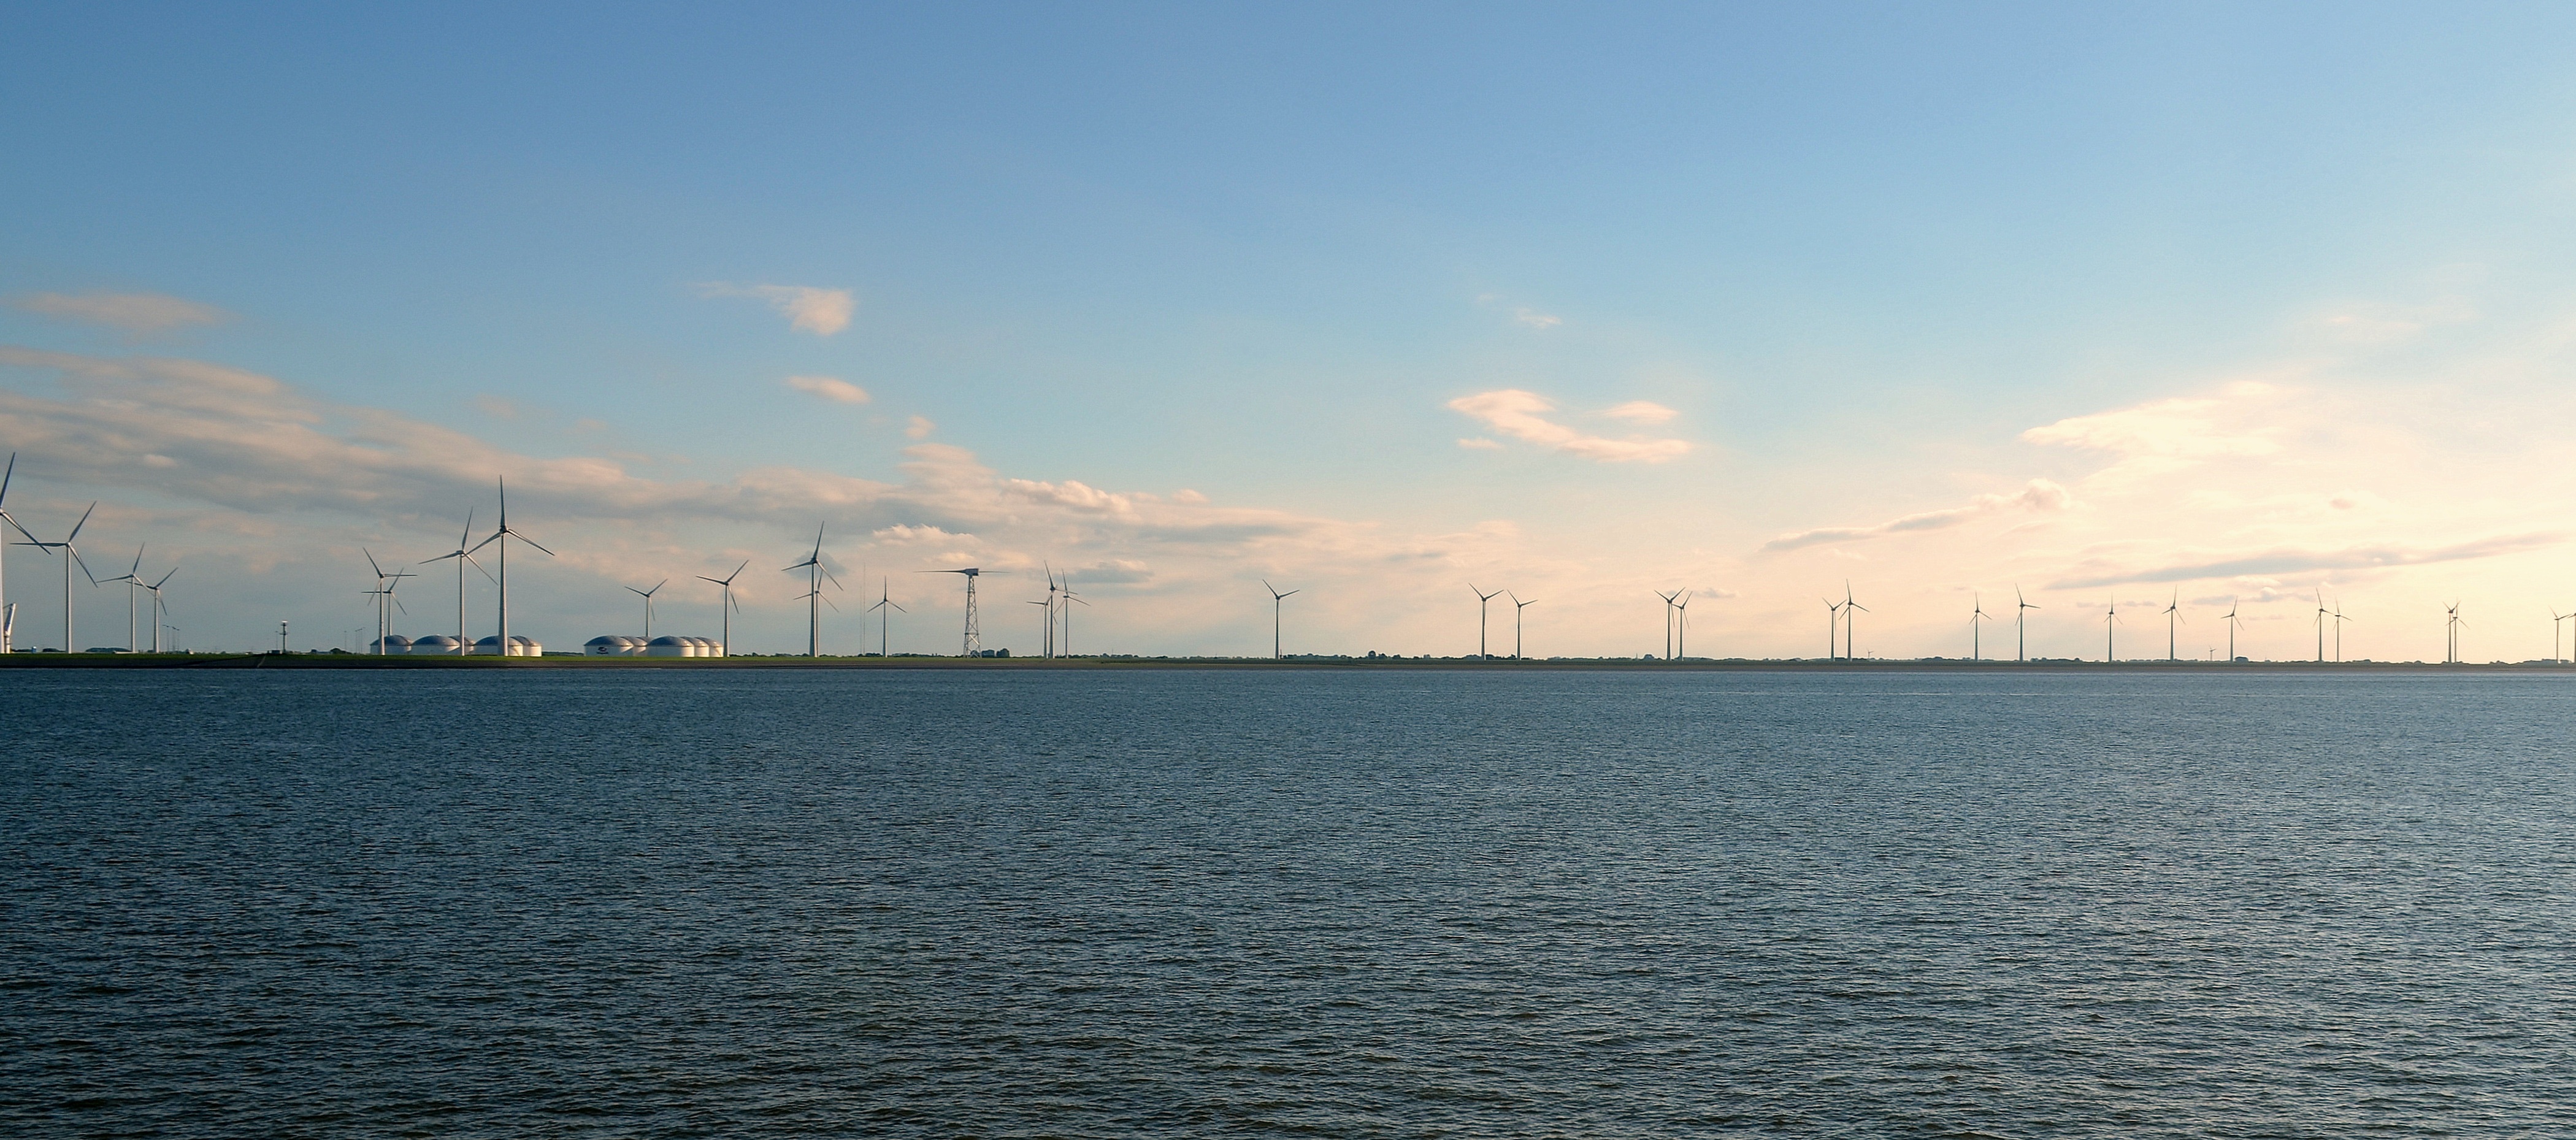
sea, ocean, horizon, dock, cloud, sky, sunrise, sunset, skyline, sunlight, morning, dawn, dusk, evening, vehicle, bay, harbor, marina, wind energy, wind power, power generation, wind park, offshore, eco electricity, windr der, electricity production